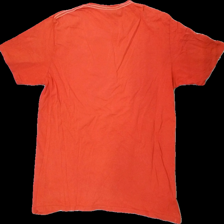
View: back
Type: T-shirt
Category: Men
Brand: Esprit
Colors: Orange, White
Material: 100% bomull
Pattern: Other
Cut: C-collar
Size: XL
Season: All
Stains: Minor
Holes: Minor
Damage: hål/ smutsigt
Damage location: top center
Damage 2: slitet tryck
Damage 2 location: middle center
Price range: <50
Recommended usage: Export
Description: t-shirt med tryck